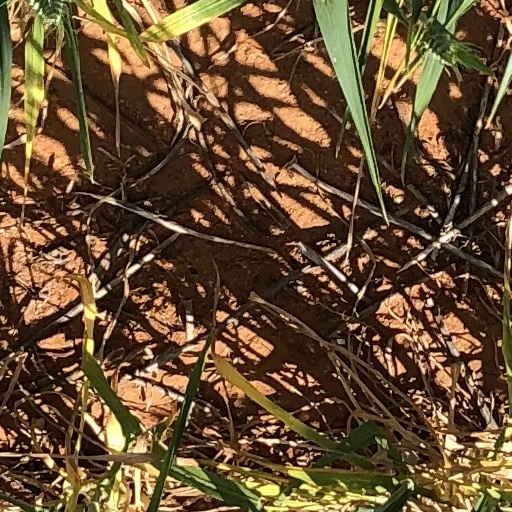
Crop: wheat